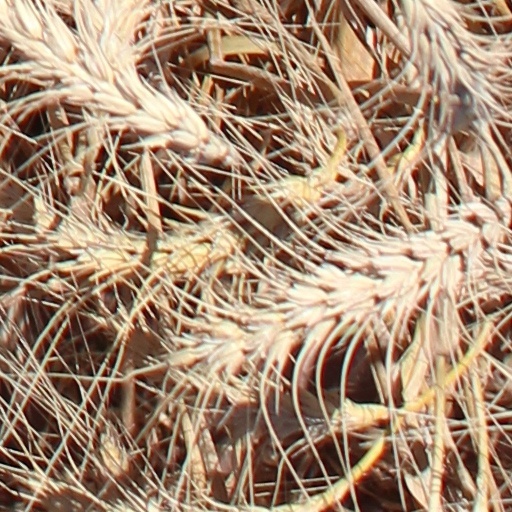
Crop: wheat